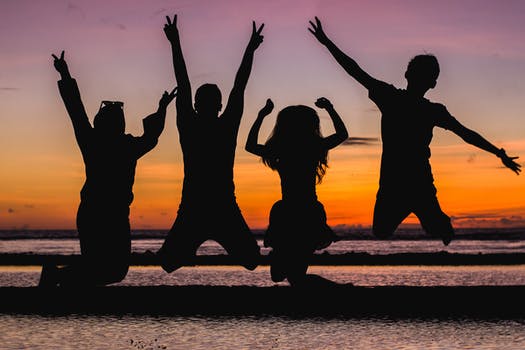
Label: No Watermark